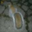
Label: squirrel